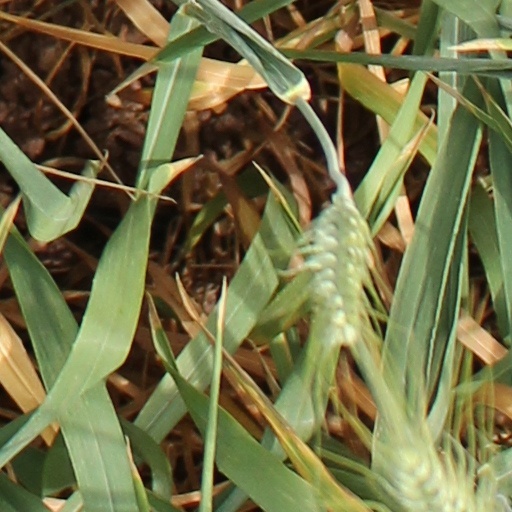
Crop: wheat